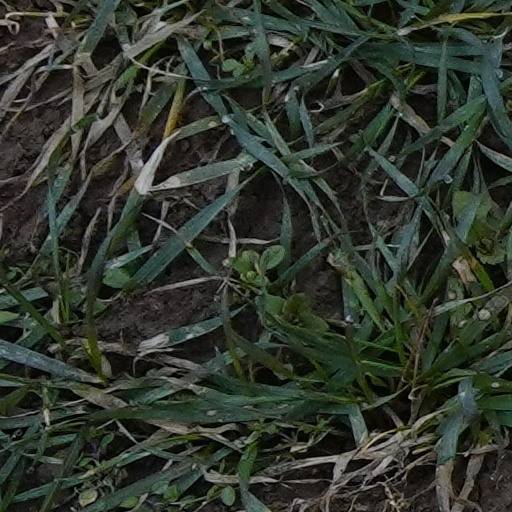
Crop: wheat